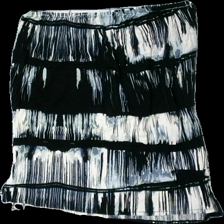
View: back
Type: Skirt
Category: Ladies
Brand: Missing
Colors: Black, Beige, Blue
Material: 100% visc
Pattern: Other
Cut: Regular
Season: All
Smell: Minor
Price range: <50
Recommended usage: Reuse
Comment: home made